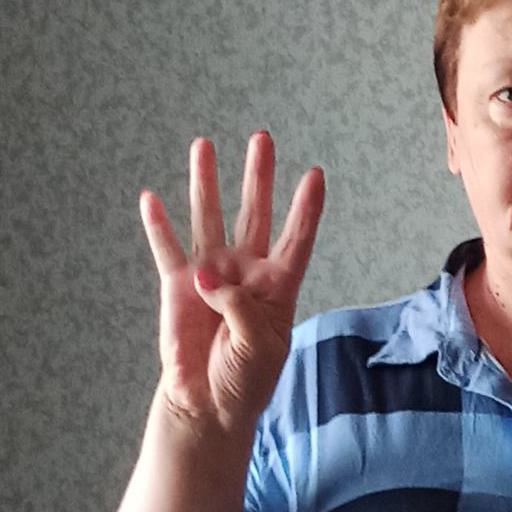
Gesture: four